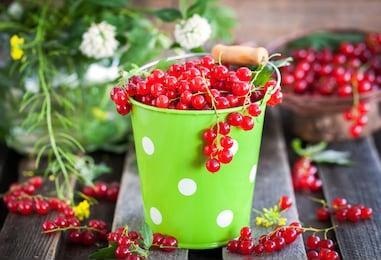
Label: redcurrant